Centropyge venusta

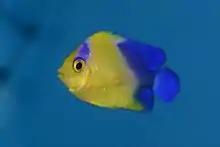
Juvenile

"Centropyge venusta" has a blue and yellow colouration. Yellow dominates the lower front part of the body and is also found around the snout area, There is a wedge of blue on the nape separating the patches yellow. There is also an area of blue starting close to the front of the dorsal fin and covers the rear part of the body and the caudal fin. The anal and pelvic fins are yellow with blue margins. The distribution of the blue and yellow colour varies in individual fishes. The dorsal fin contains 14 spines and 16 soft rays while the anal fin has 3 spines and 15 soft rays. This species attains a maximum total length of .